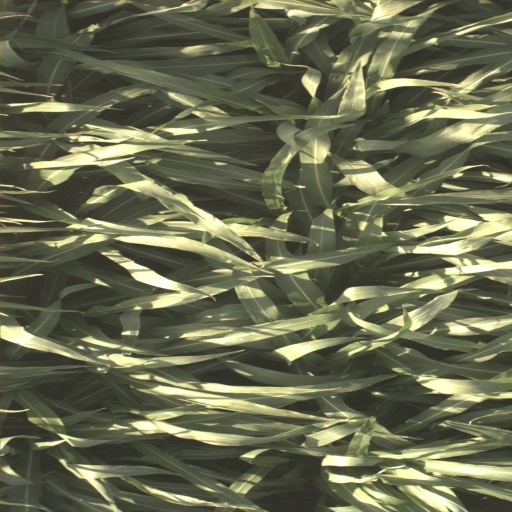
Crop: sorghum